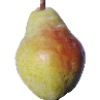
Label: Pear Williams 1